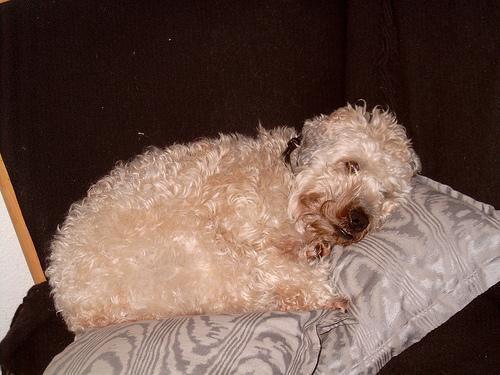
soft-coated_wheaten_terrier